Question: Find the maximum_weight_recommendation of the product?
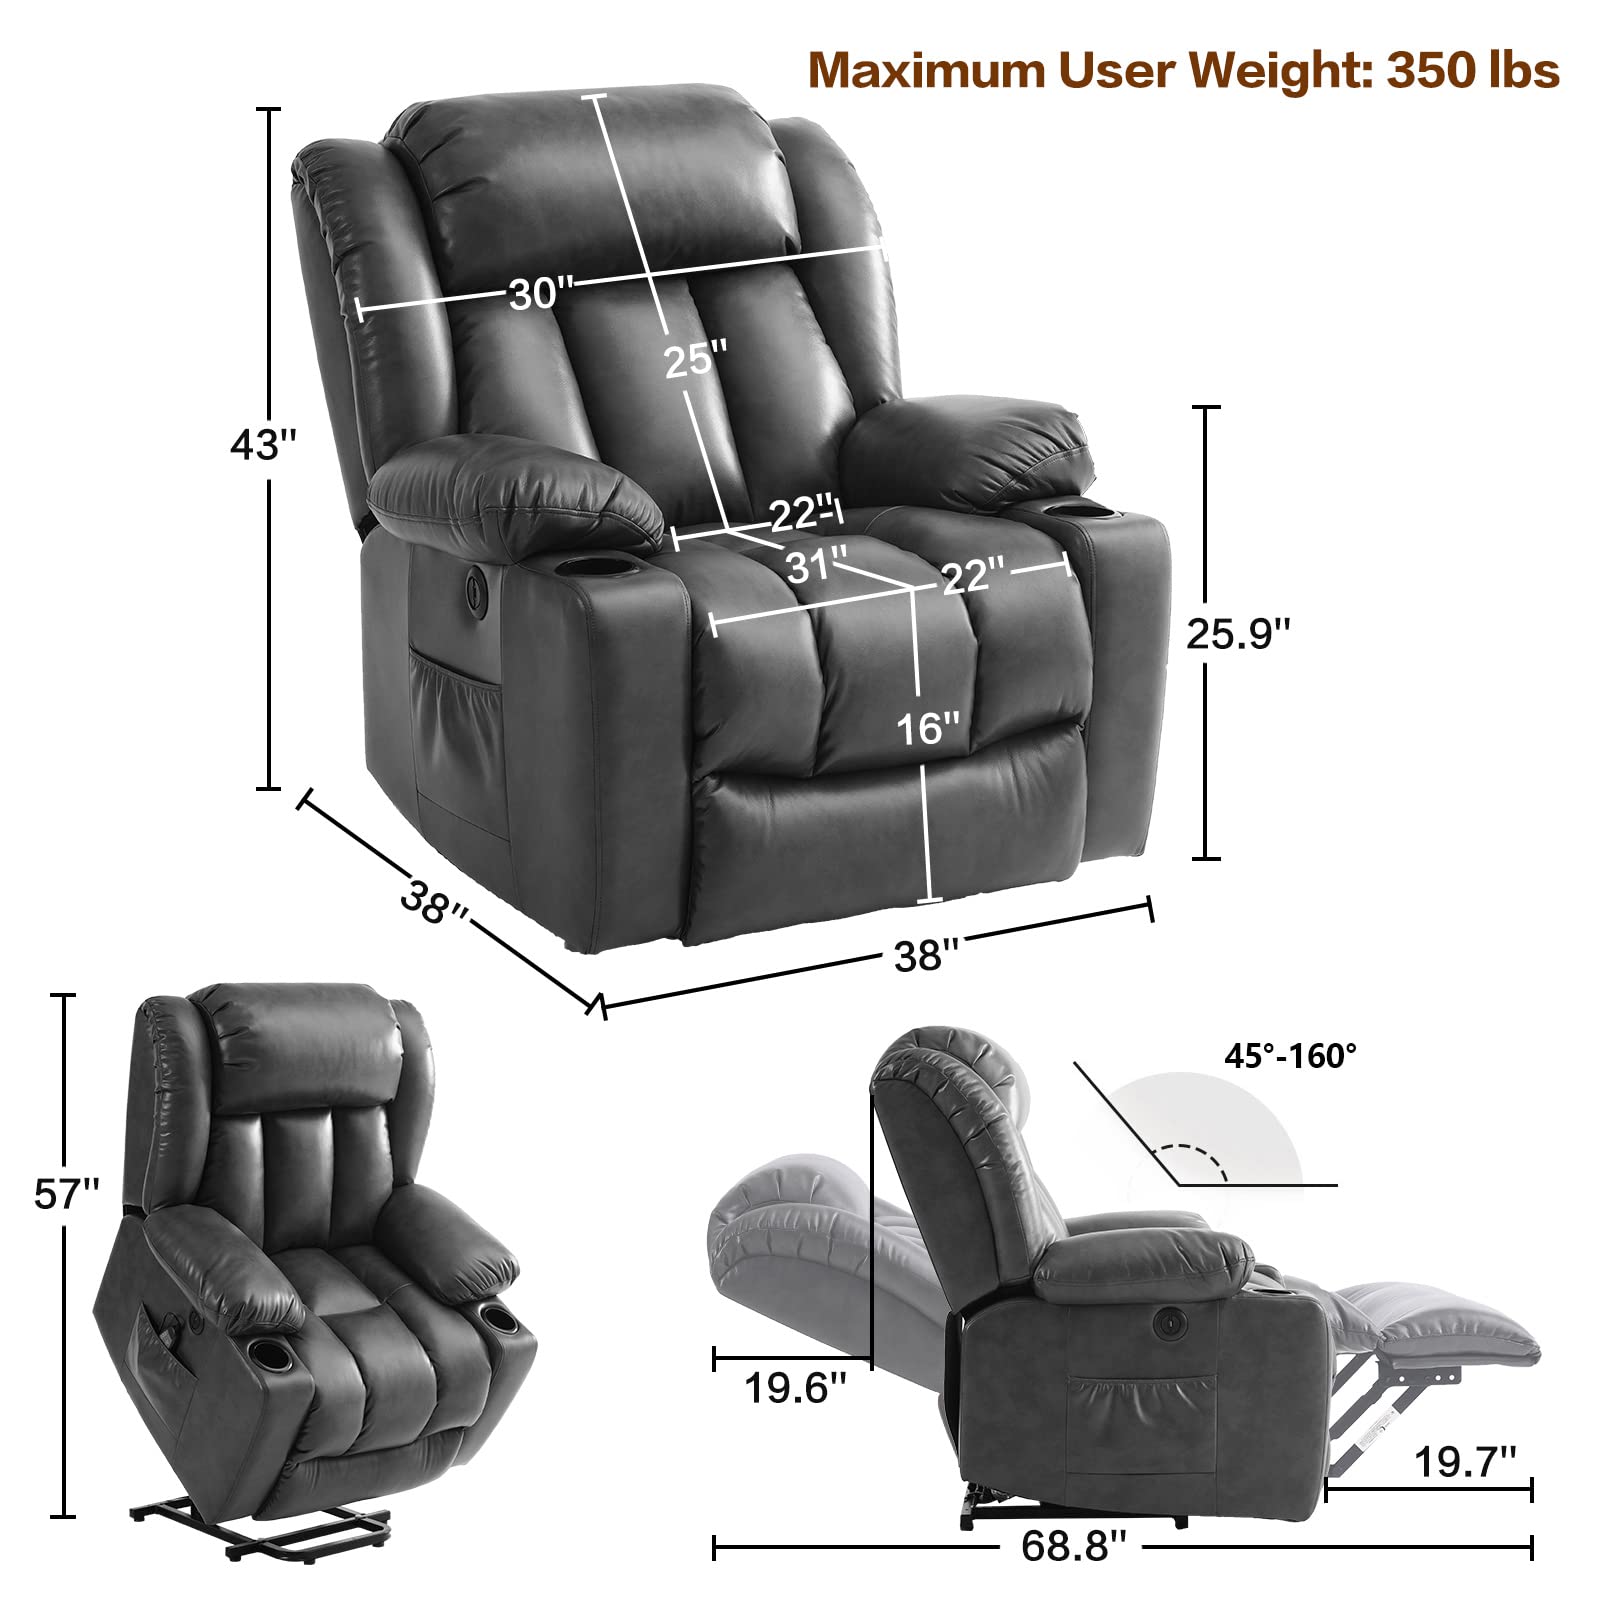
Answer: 350 pound